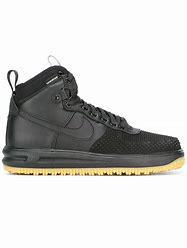
Brand: Nike
Model: Lunar Force 1 Duckboot